Colluvium

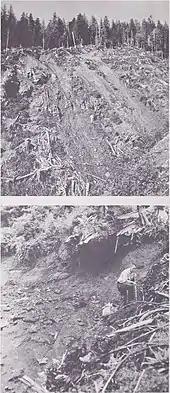
Mass wasting in coastal Alaska

Colluviation refers to the buildup of colluvium at the base of a hillslope. Colluvium is typically loosely consolidated angular material located at the base of a steep hill slope or cliff. Colluvium accumulates as gently sloping aprons or fans, either at the base of or within gullies and hollows within hillslopes. These accumulations of colluvium can be several meters in thickness and often contain buried soils (paleosols), crude bedding, and cut and fill sequences.